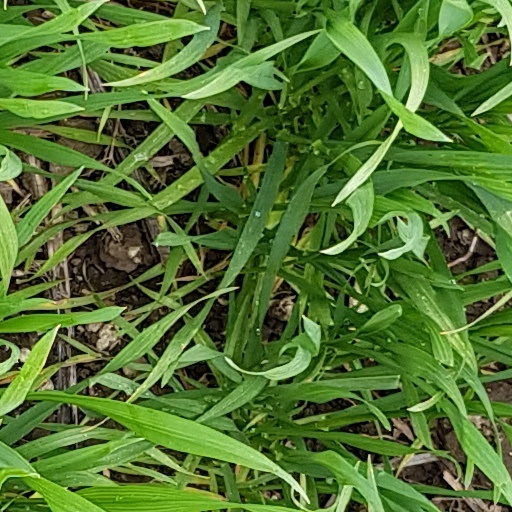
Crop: wheat